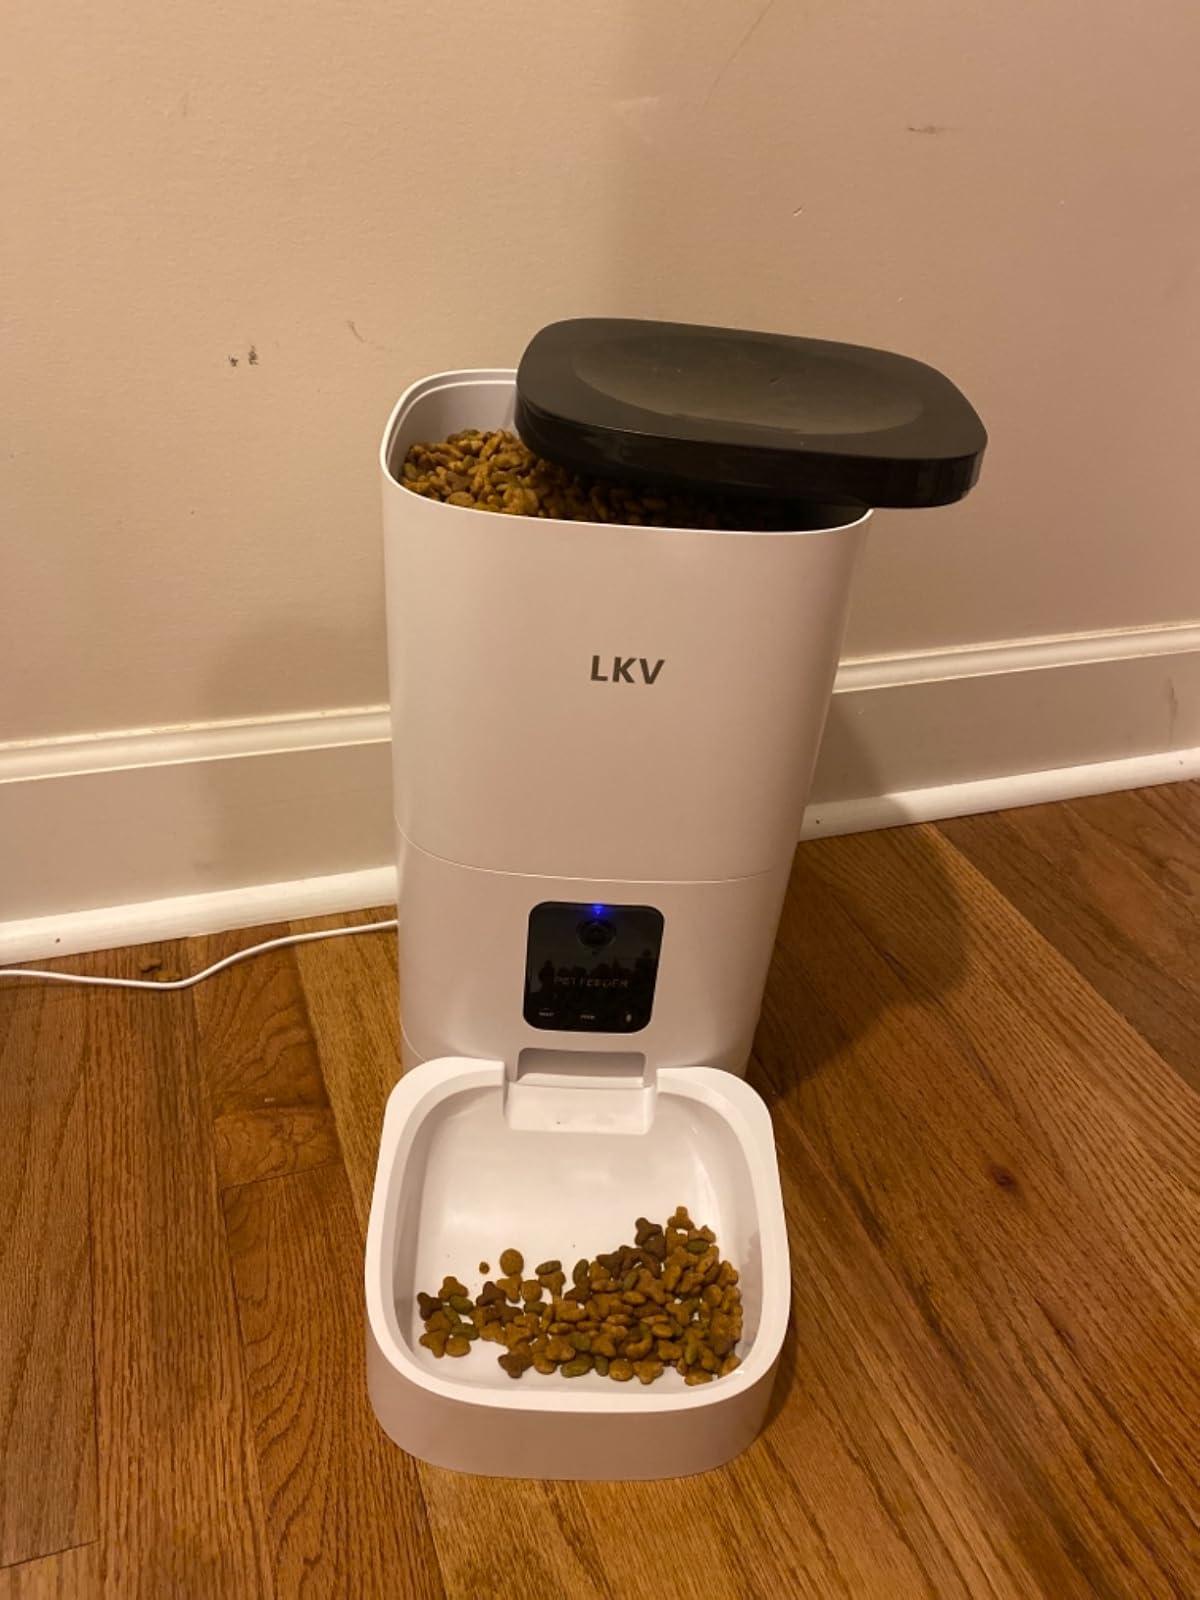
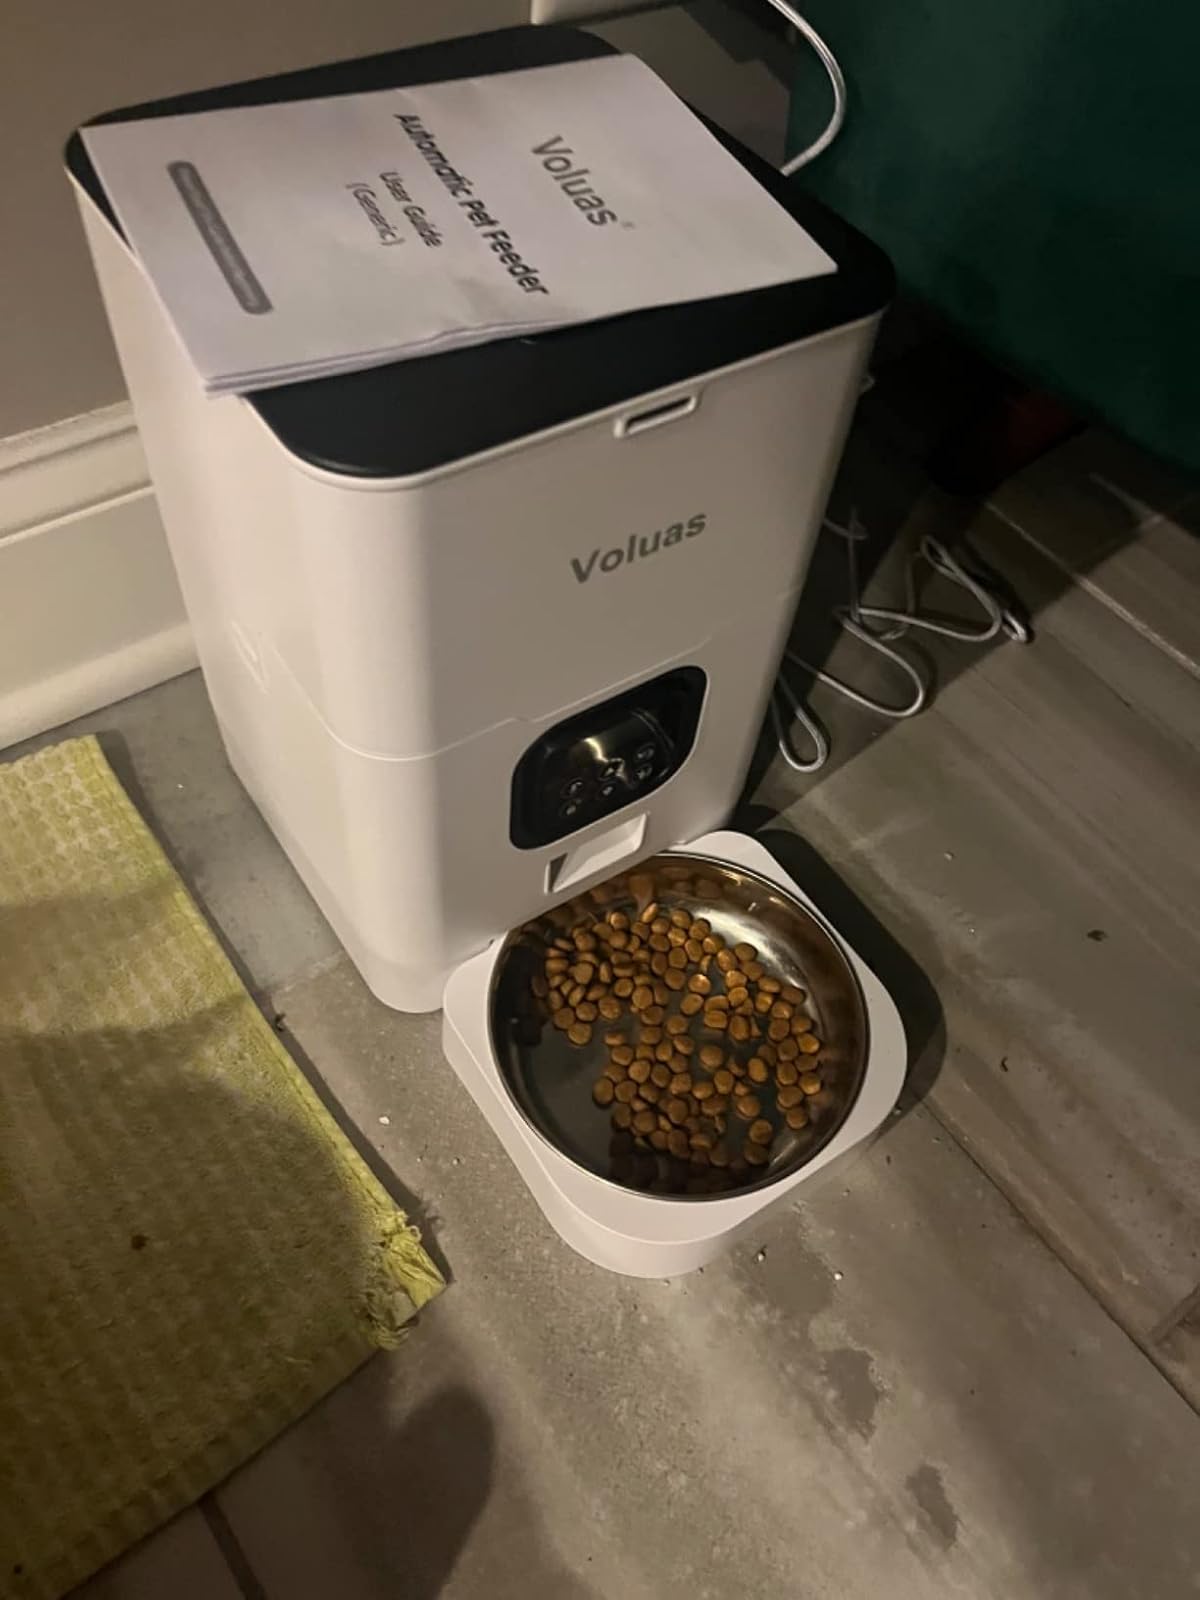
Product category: items_feeder
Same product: no